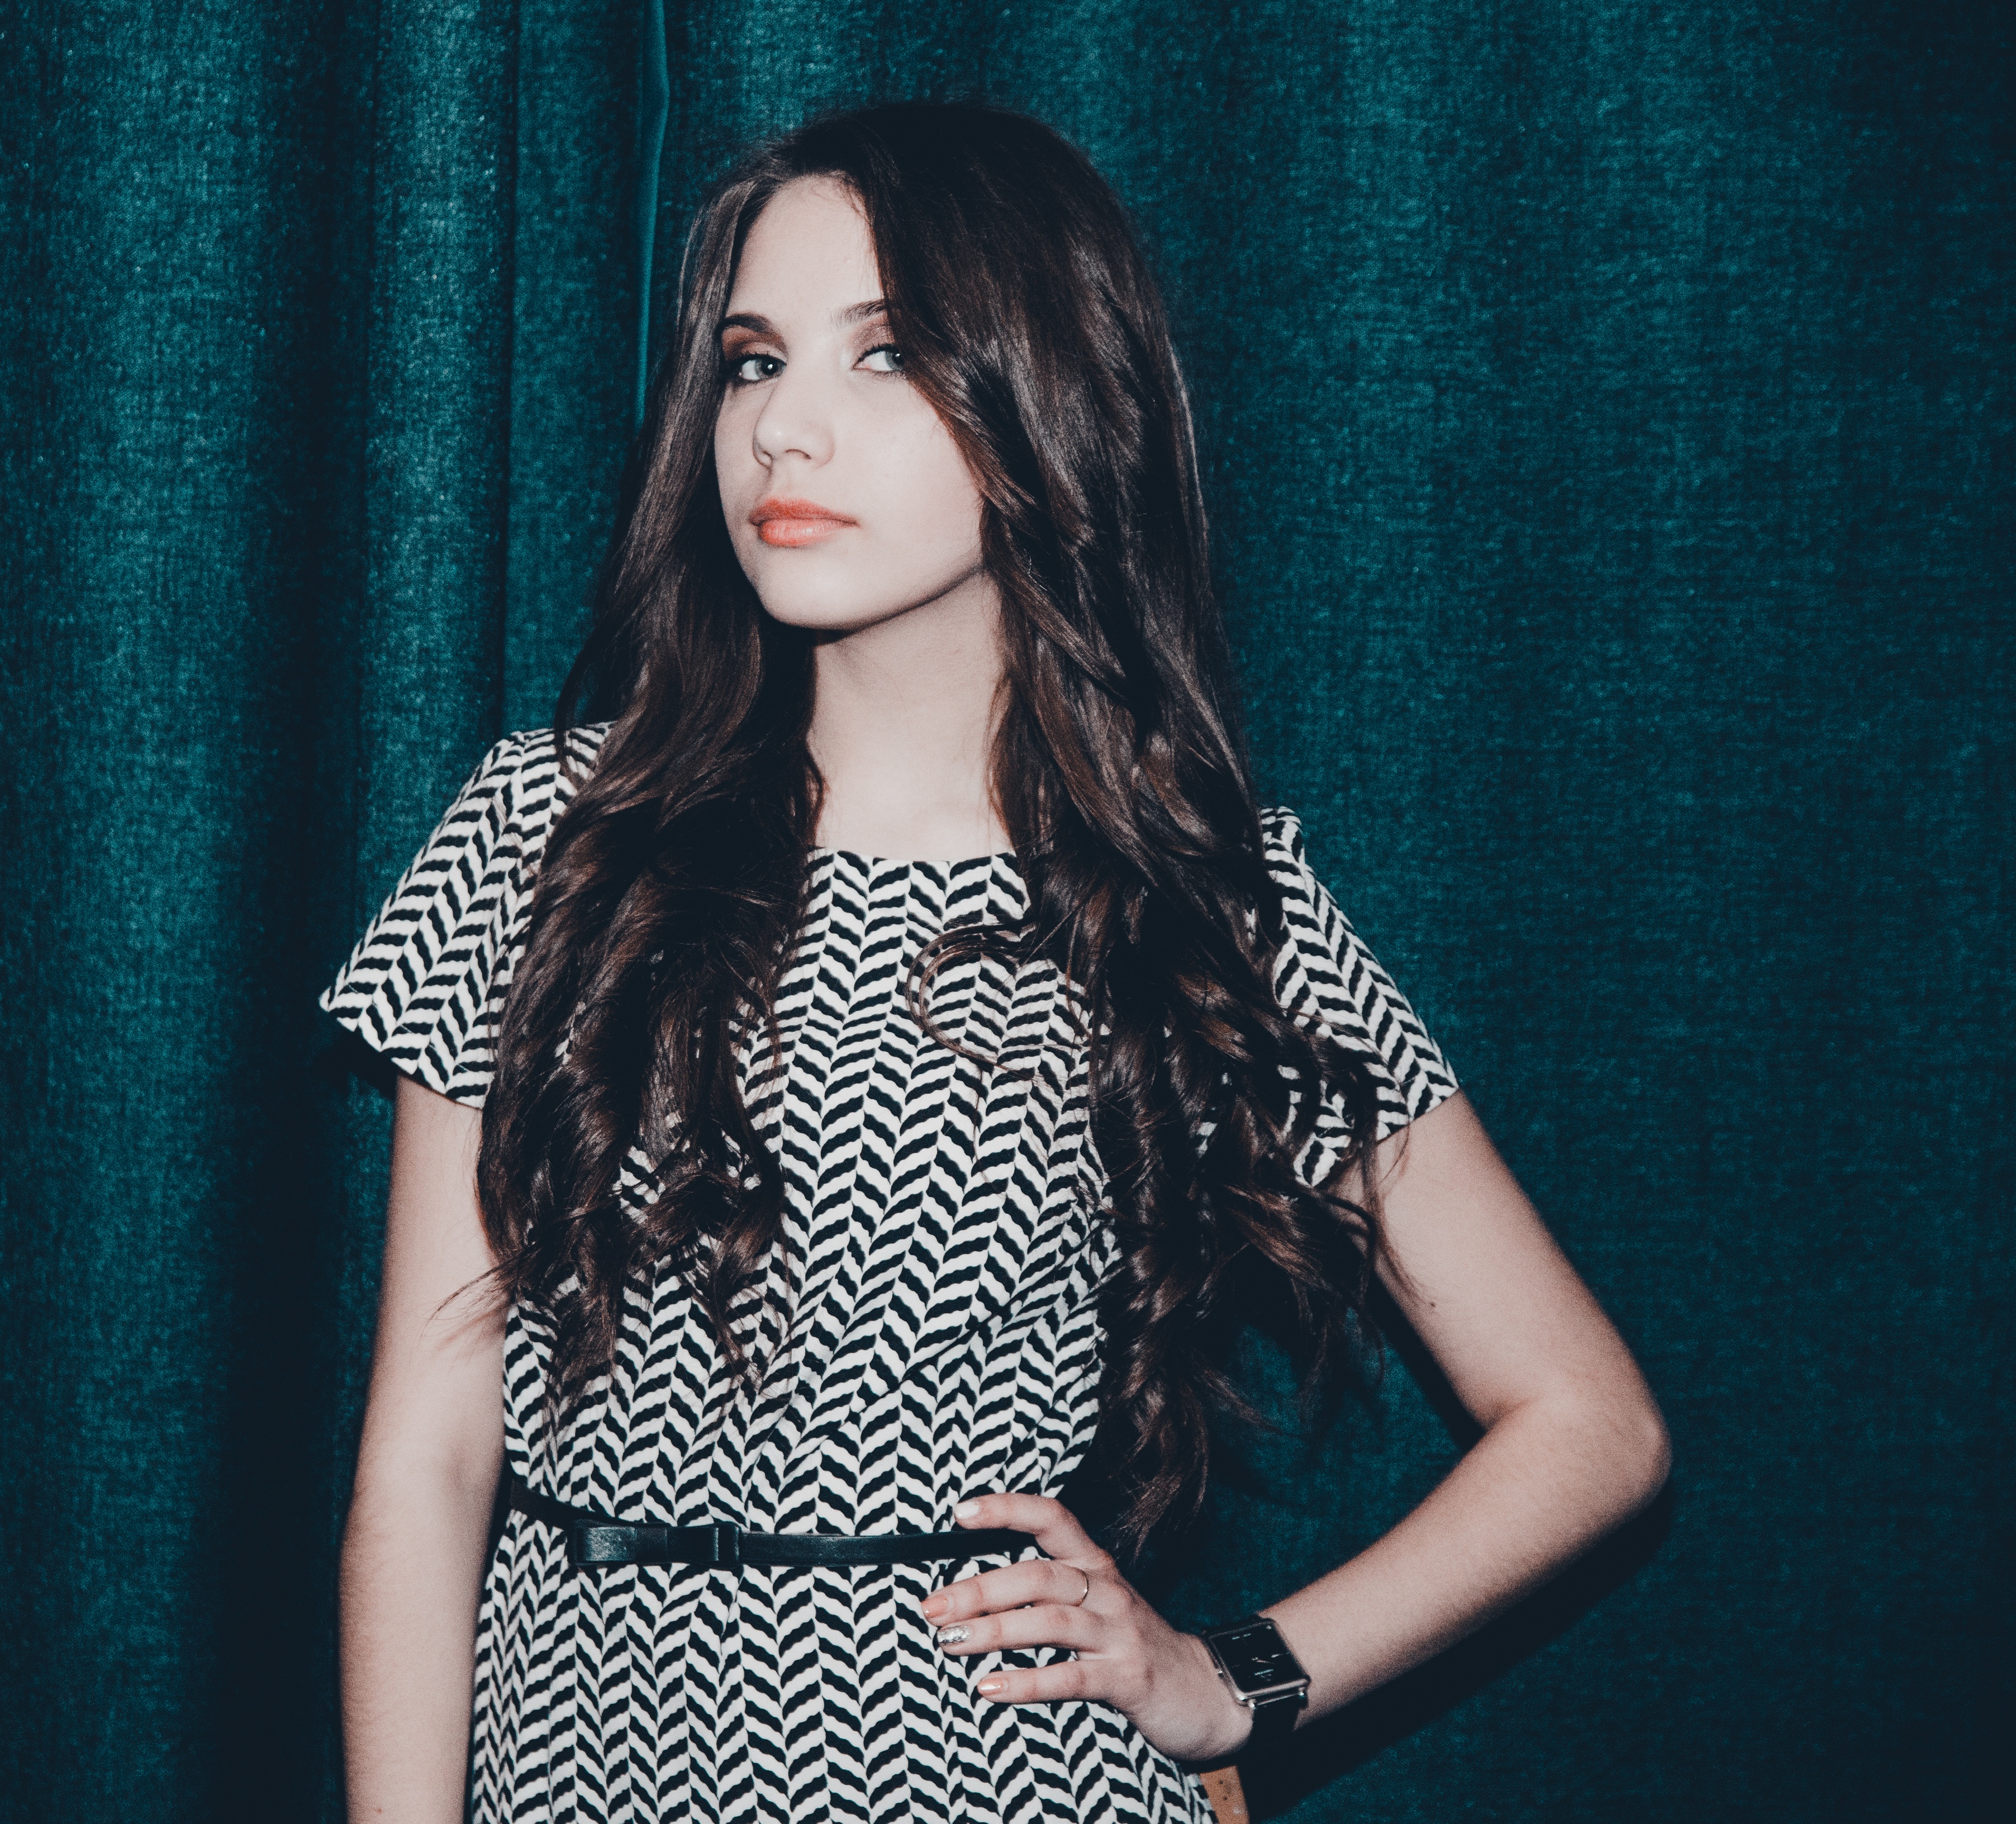
girl, woman, hair, photography, view, female, singer, pattern, portrait, model, young, youth, fashion, clothing, lady, blonde, jacket, hairstyle, long hair, black hair, girls, dress, hands, legs, beauty, style, armchair, posture, smiles, dark background, cosmetics, erotic, photo shoot, light background, brown hair, portrait photography, supermodel